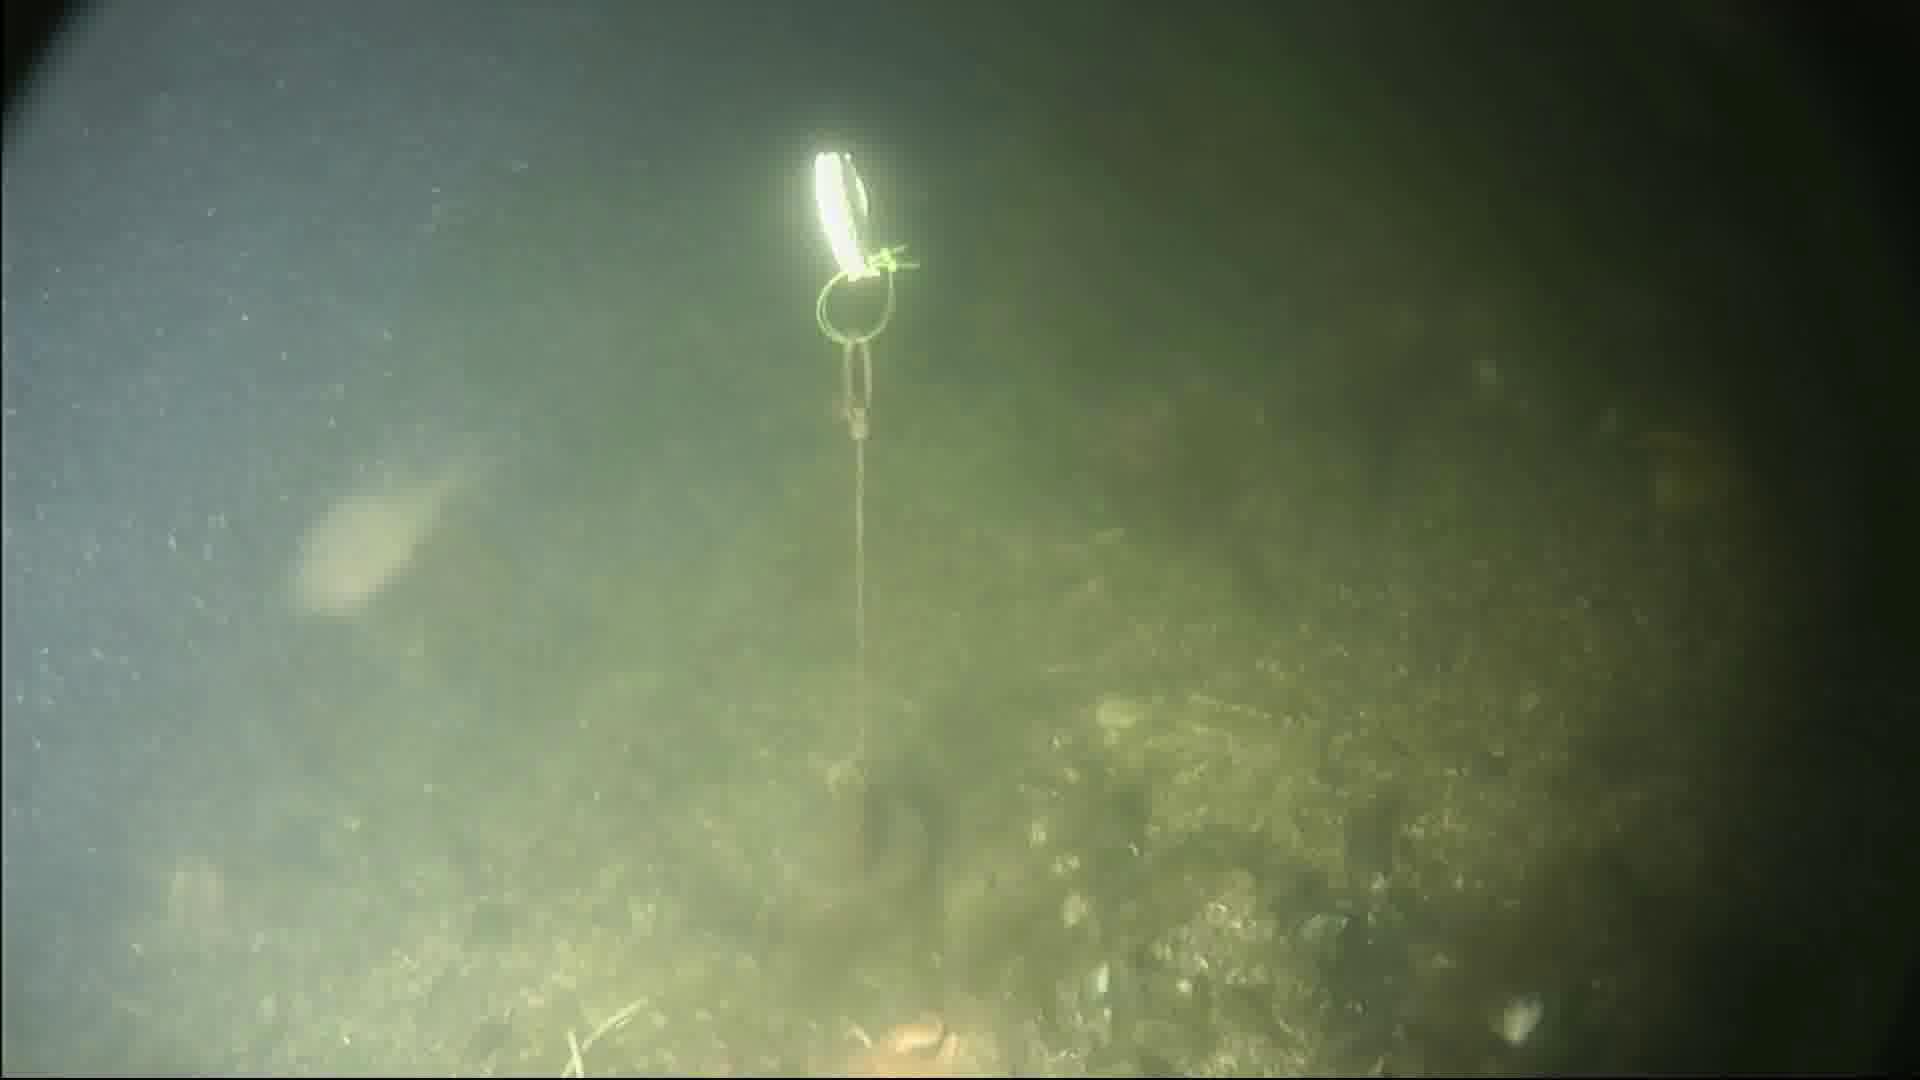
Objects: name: fish
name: crab
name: starfish